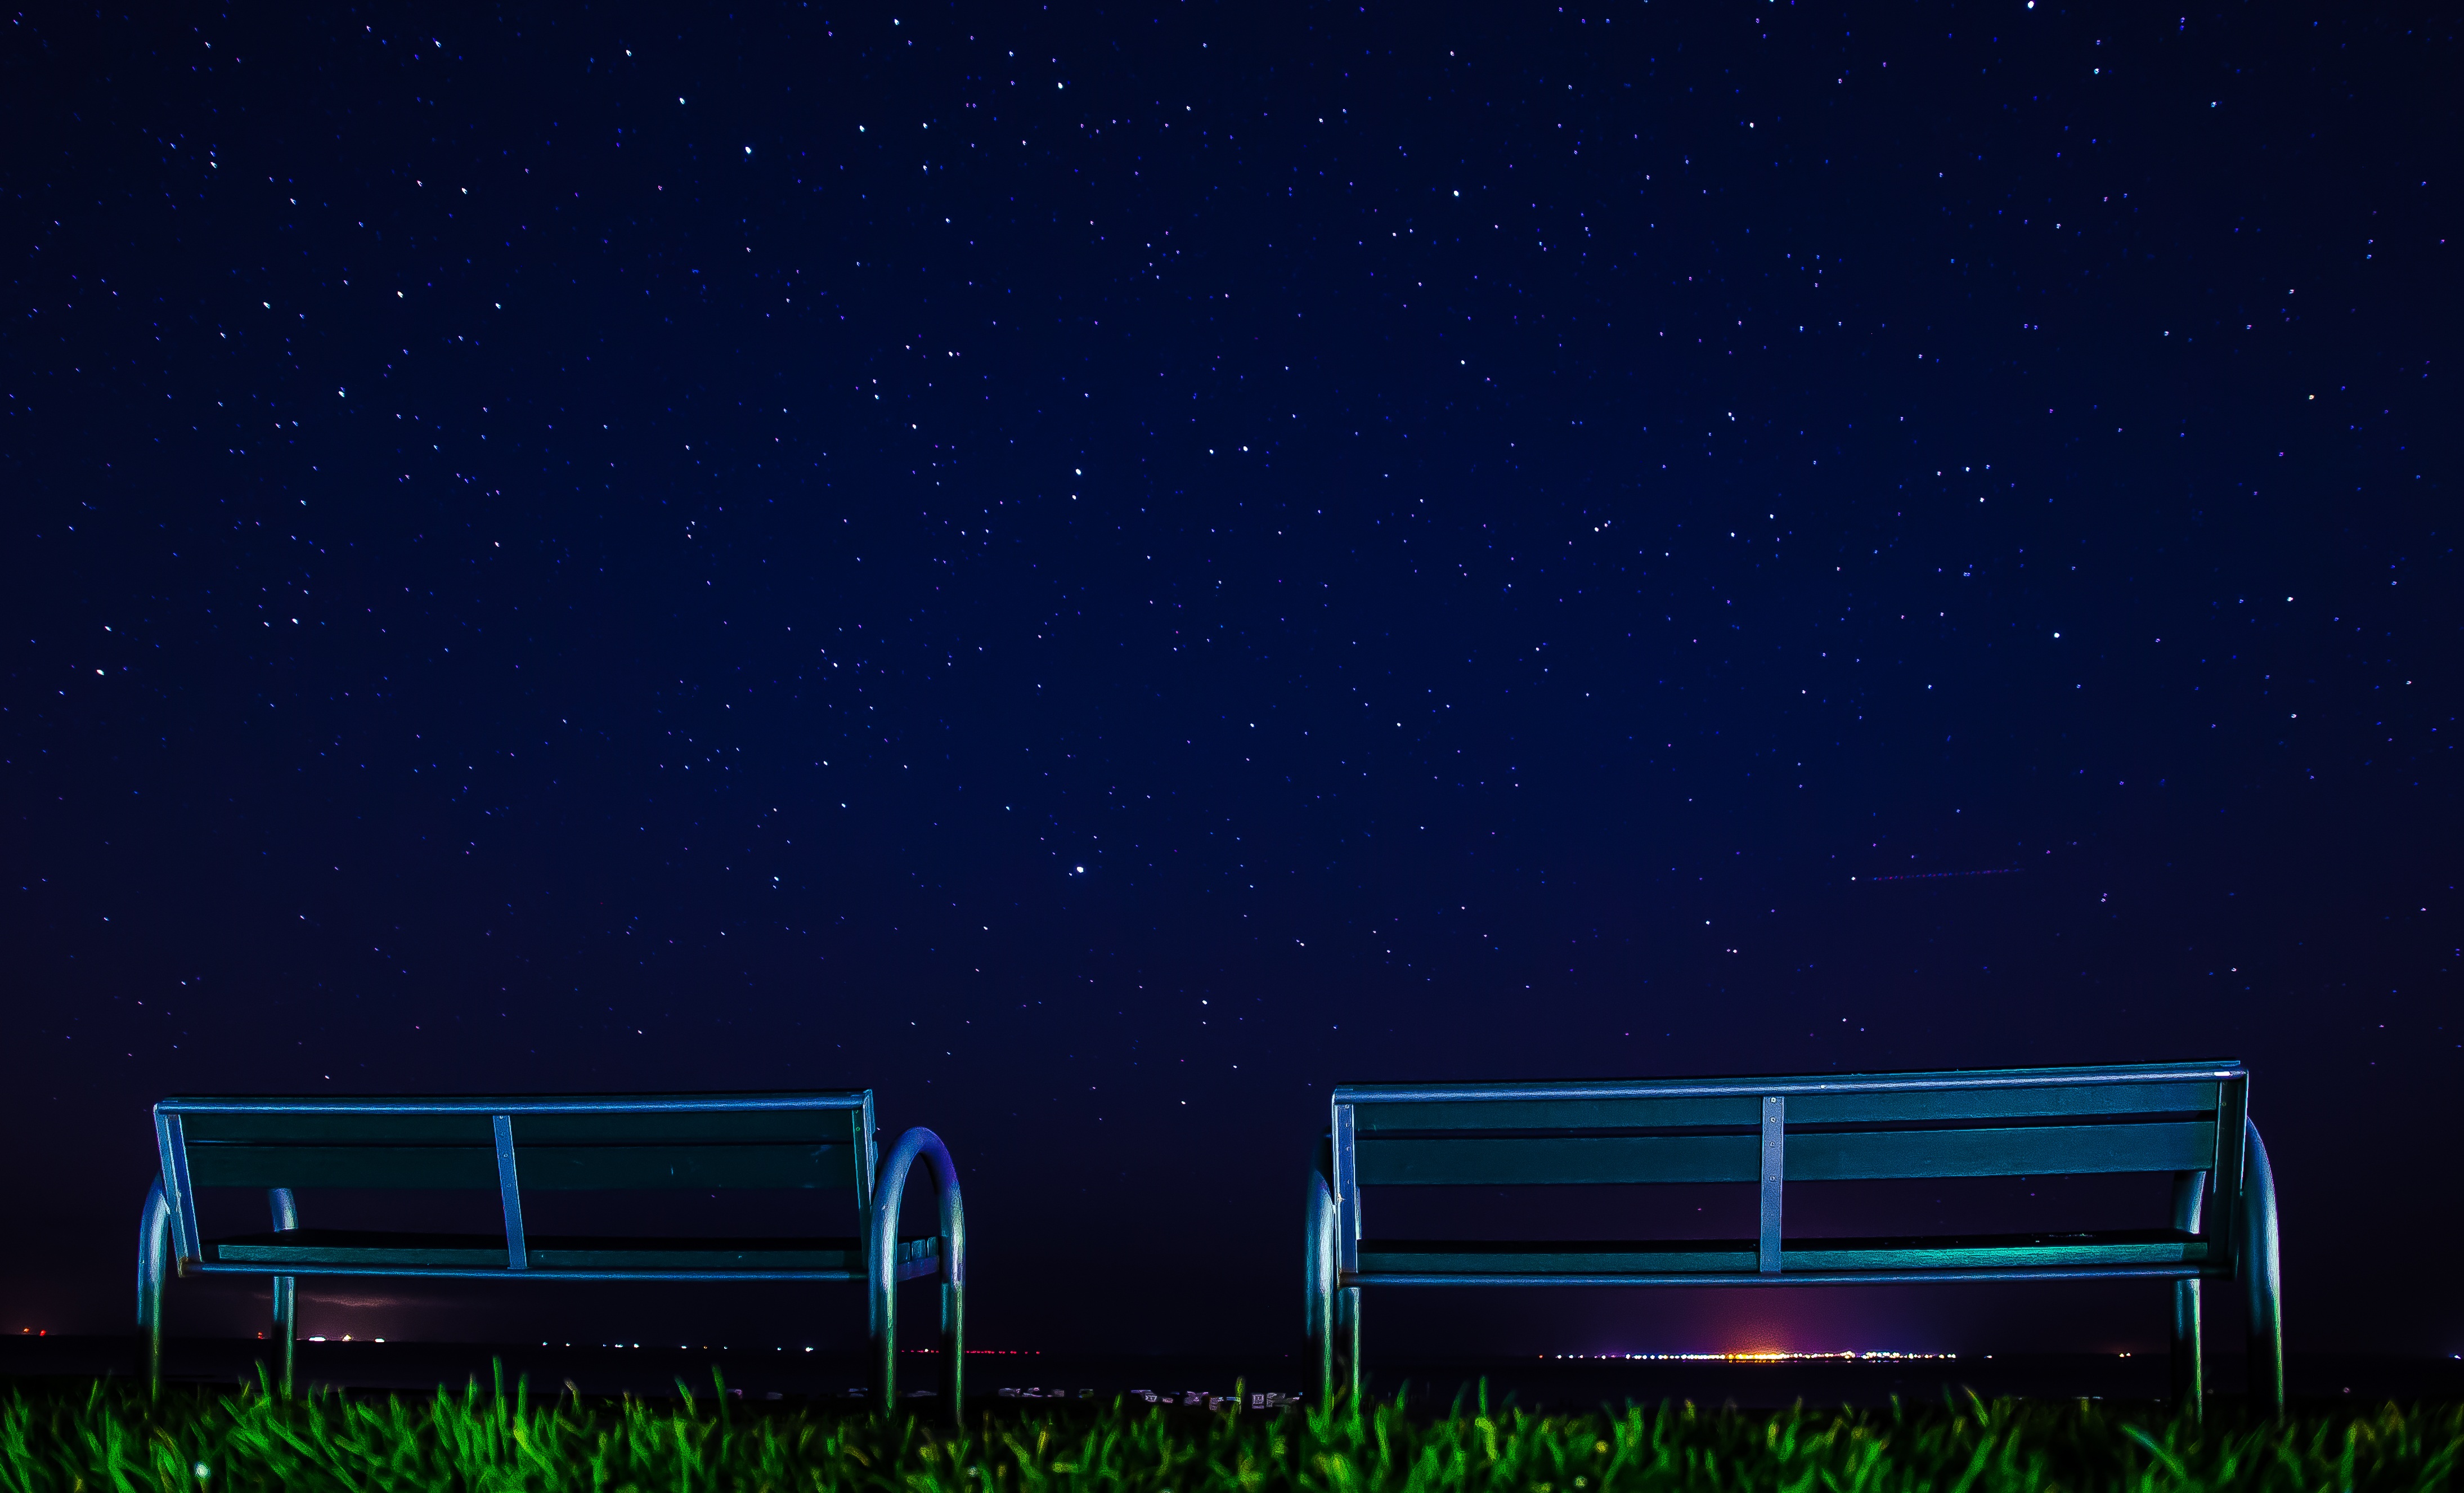
landscape, nature, sky, night, star, atmosphere, dark, nikon, night sky, moon, aurora, long exposure, moonlight, astronomy, starry sky, d5100, benches, mood, astronomical object, sigma18 35mm